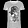
Label: T - shirt / top